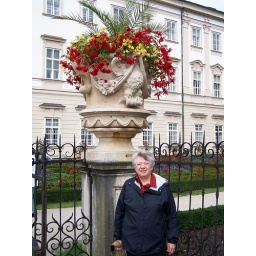
Irene by a flower pot